Artem Sitak

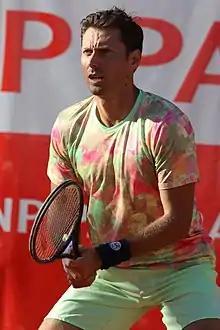
Sitak at the 2022 BNP Paribas Primrose Bordeaux

Artem Yurievich Sitak (born 8 February 1986) is a Russian-born New Zealand former professional tennis player. On 11 August 2008, he reached his highest ATP singles ranking of World No. 299, whilst his highest doubles ranking of World No. 32 was reached on 10 September 2018, after the US Open. He is the younger brother of Dmitri Sitak, who was also a professional tennis player.